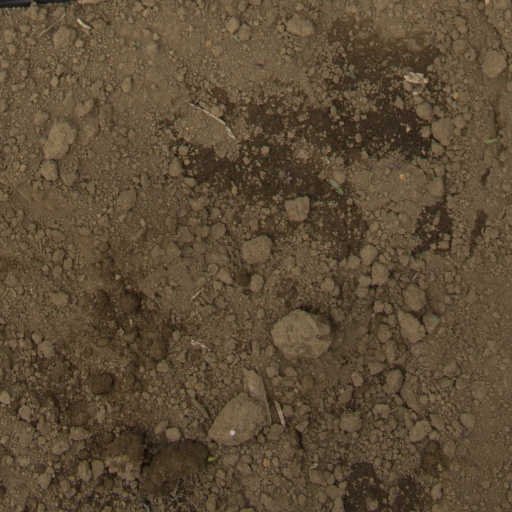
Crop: Jerusalem artichoke